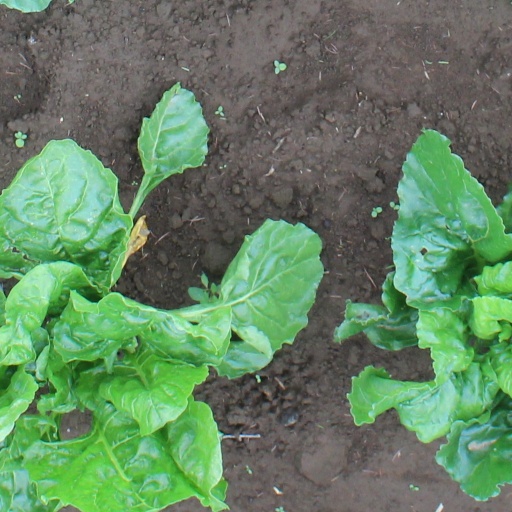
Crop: sugar beet